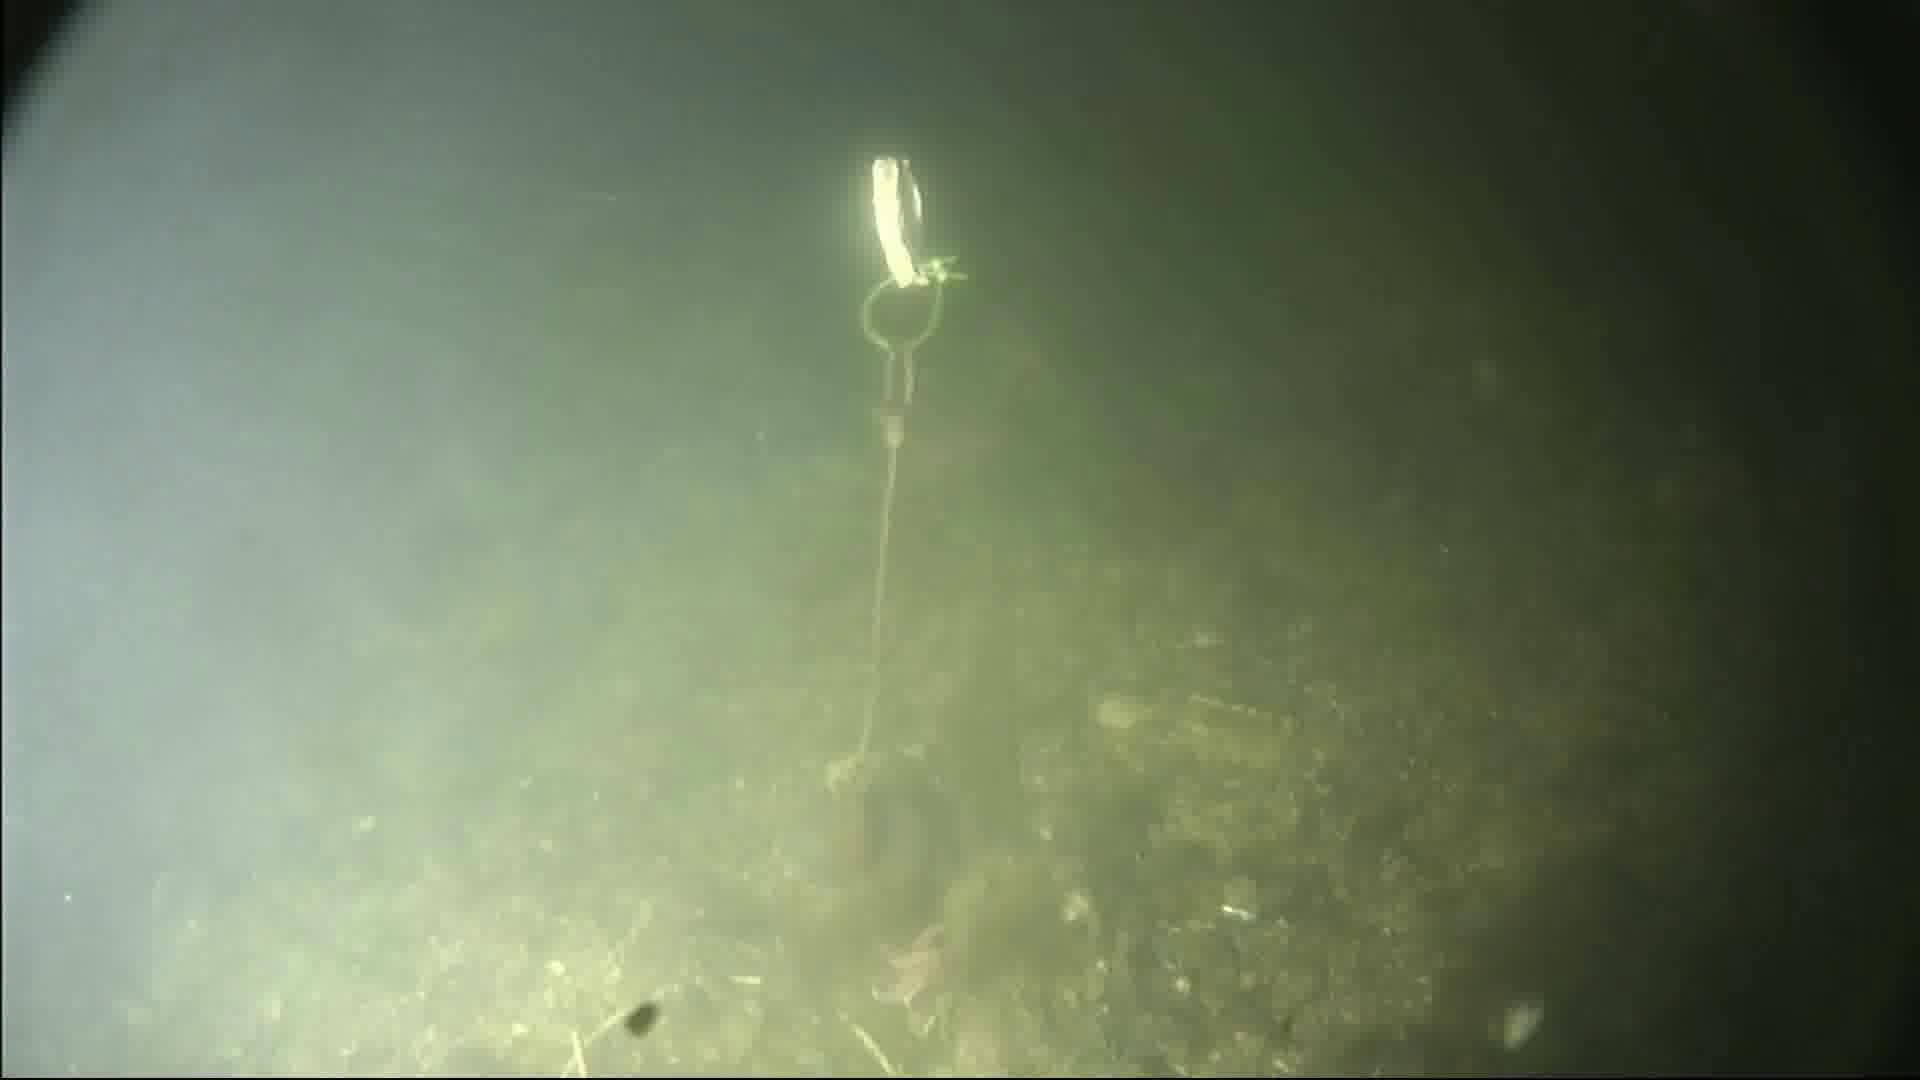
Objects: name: starfish